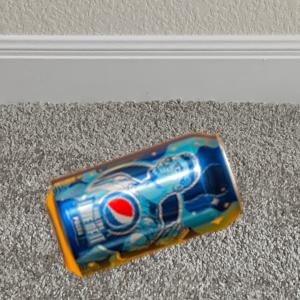
Label: cans